Matthias Church

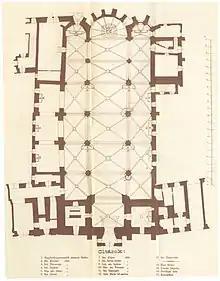
Floor plan of the Matthias Church

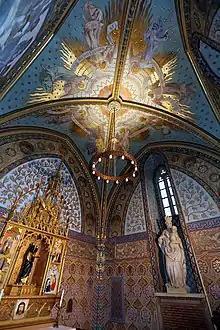
Chapel of Loreto and the 17th century Madonna statue.

In January 1412 King Sigismund for the first time suspended his victory flags on the walls of the church, which had been rebuilt by then, which he captured in the campaign against Republic of Venice. This gesture later created a tradition of John Hunyadi.